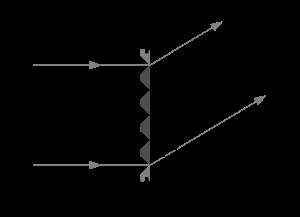
Gitterligningen / Udledning
Konstruktiv interferens for